Richard H. Carmichael

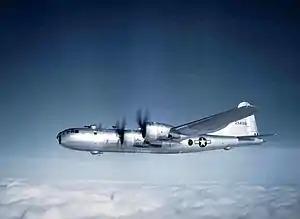
B-29 Superfortress

The 19th Bombardment Group returned to the United States in late 1942. Carmichael served on the staff of United States Army Air Forces in Washington, D.C., as executive assistant to General Henry H. Arnold from 6 January to 26 July 1943, for which he was award the Legion of Merit. On 26 August 1943, he became commander of the 462d Bombardment Group, flying the Boeing B-29 Superfortress from Walker Army Airfield in Kansas. The 462d Bombardment Group flew to the China Burma India Theater via Africa between March and June 1944, where it became part of the Twentieth Air Force. On 20 August he was shot down over Japan. He was awarded an oak leaf cluster to his Distinguished Service Cross: